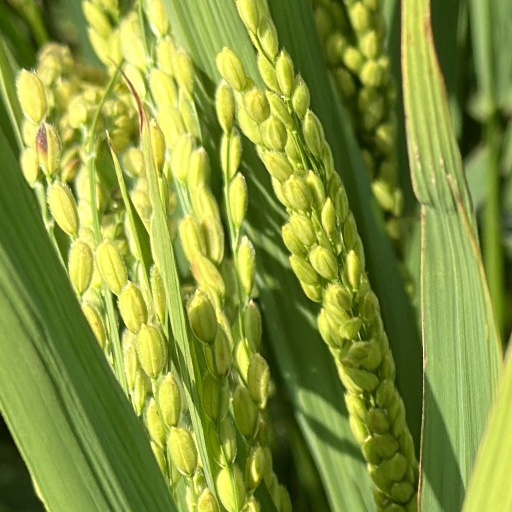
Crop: rice